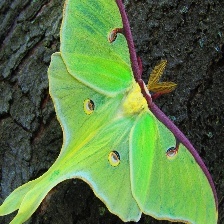
Species: LUNA MOTH